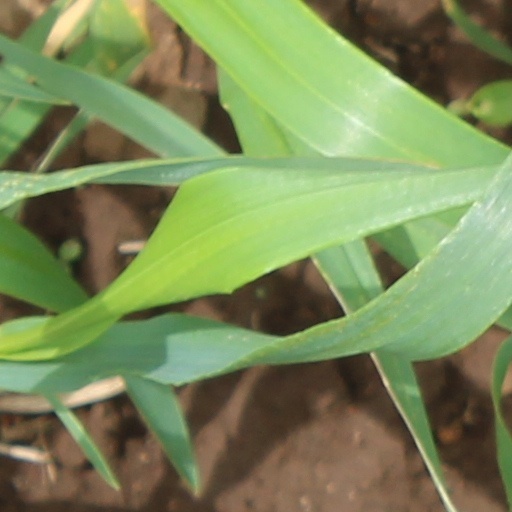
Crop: wheat